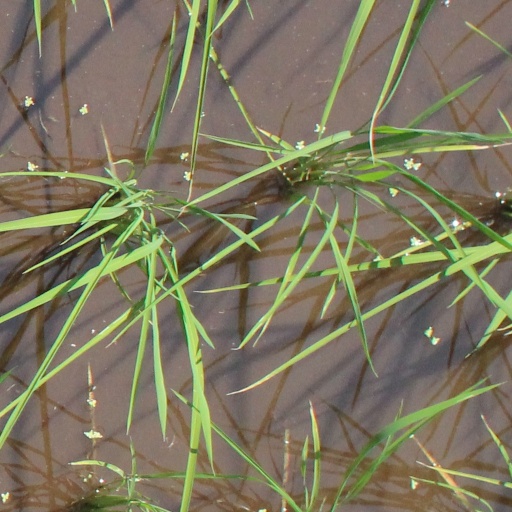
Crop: rice